SimCity

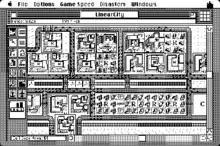
The black-and-white version of "SimCity" on the Mac. Most other releases were in color, but had a similar interface.

Development of the original "SimCity" began in 1985 under game designer Will Wright, and the game was published in 1989. Wright was inspired by a map creation feature of the game "Raid on Bungeling Bay" that led him to discover that he enjoyed creating maps more than playing the actual game. While developing "SimCity", Wright cultivated a love of the intricacies and theories of urban planning and acknowledged the influence of Jay Wright Forrester's book "Urban Dynamics". In addition, Wright was inspired by reading "The Seventh Sally", a short story by Stanisław Lem from "The Cyberiad", published in the collection "The Mind's I", in which an engineer encounters a deposed tyrant, and creates a miniature city with artificial citizens for the tyrant to oppress.